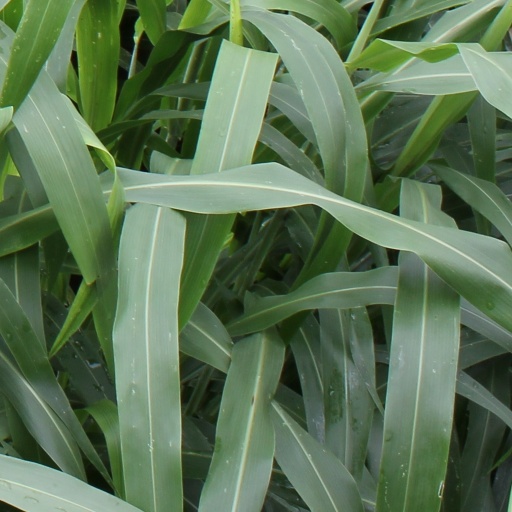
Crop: sorghum